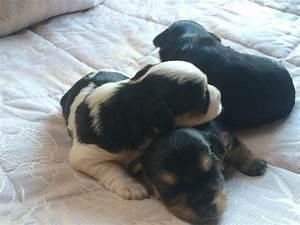
dog